Salomon Koninck

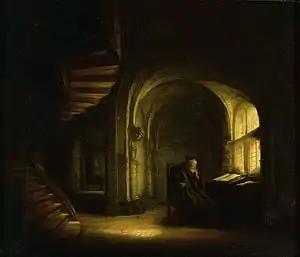
"Philosopher with an Open Book" by Salomon Koninck

He married a daughter of Adriaen van Nieulandt and later a sister of Antonie van Stralen. He died in Amsterdam in 1656.